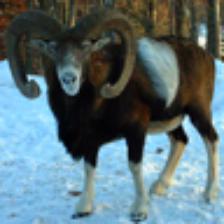
Label: NonHuman